Guddu Ki Gun

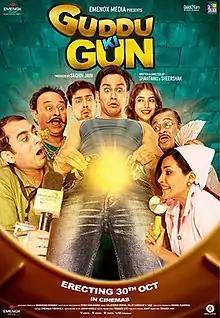
Theatrical Release Poster

Guddu Ki Gun is a Bollywood Adult comedy film directed by the duo Shantanu Ray Chhibber & Sheershak Anand. The film stars Kunal Khemu, debutant Aparna Sharma and marks the debut of Payel Sarkar (Bengali Actress) in Bollywood . It was released on 30 October 2015. The film is based on a washing-powder salesman, Guddu who has a golden penis.